Mason jar

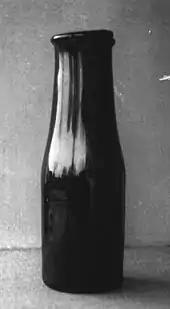
Nicolas Appert's jar

French chef Nicolas Appert invented the method of preserving food by enclosing it in sealed containers. Among the earliest glass jars used for home canning were wax sealers, named in reference to the sealing wax that was poured into a channel around the lip to secure a tin lid. This process, though complicated and error-prone, became popular in the late 1830s or early 1840s and was still used to seal fruit jars until about 1890. The wax sealing process was largely the only one available until other sealing methods were developed.